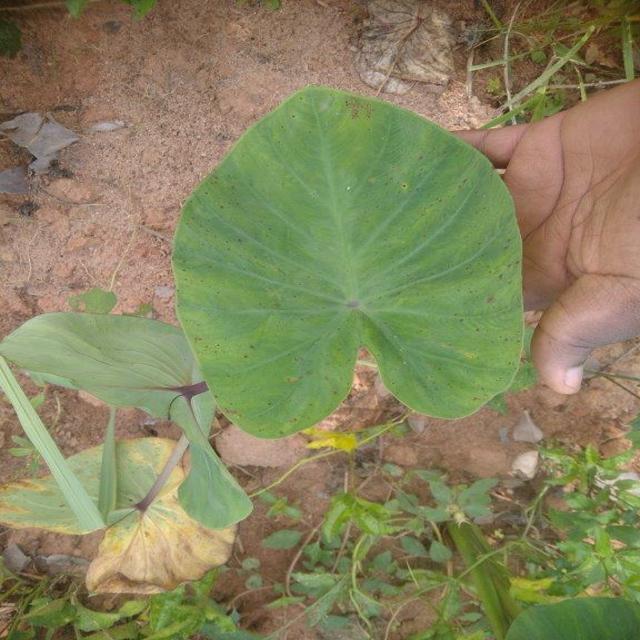
Label: Healthy